History of Vietnam

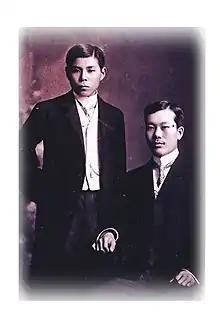
Phan Bội Châu (seated) and prince Cường Để in Japan, c. 1907

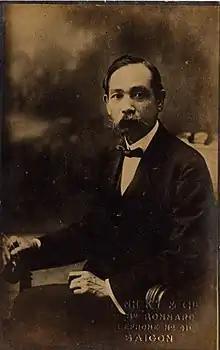
Phan Châu Trinh

After the Vietnamese Nguyễn dynasty lost Gia Định, the island of Poulo Condor, and three southern provinces to France with the Treaty of Saigon signed between the Nguyễn dynasty, Spain, and France in 1862, many resistance movements in the south refused to recognize the treaty and continued to fight the French, some led by former court officers, such as Trương Định, some by farmers and other rural people, such as Nguyễn Trung Trực, who sank the French gunship L'Esperance using guerilla tactics. In the north, most movements were led by former court officers, and fighters were from the rural population. Sentiment against the invasion ran deep in the countryside—well over 90 percent of the population—because the French seized and exported most of the rice, creating widespread malnutrition from the 1880s onward. And, an ancient tradition existed of repelling all invaders. These were two reasons that the vast majority opposed the French invasion. However, Vietnam still became two protectorates ruled by France in 1883, confirmed by the Treaty of Huế (1884).